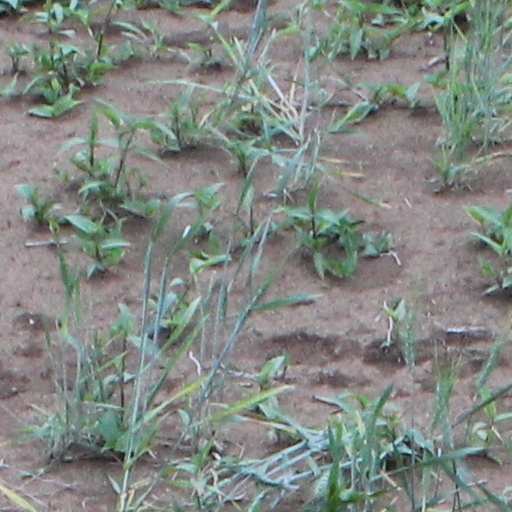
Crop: wheat